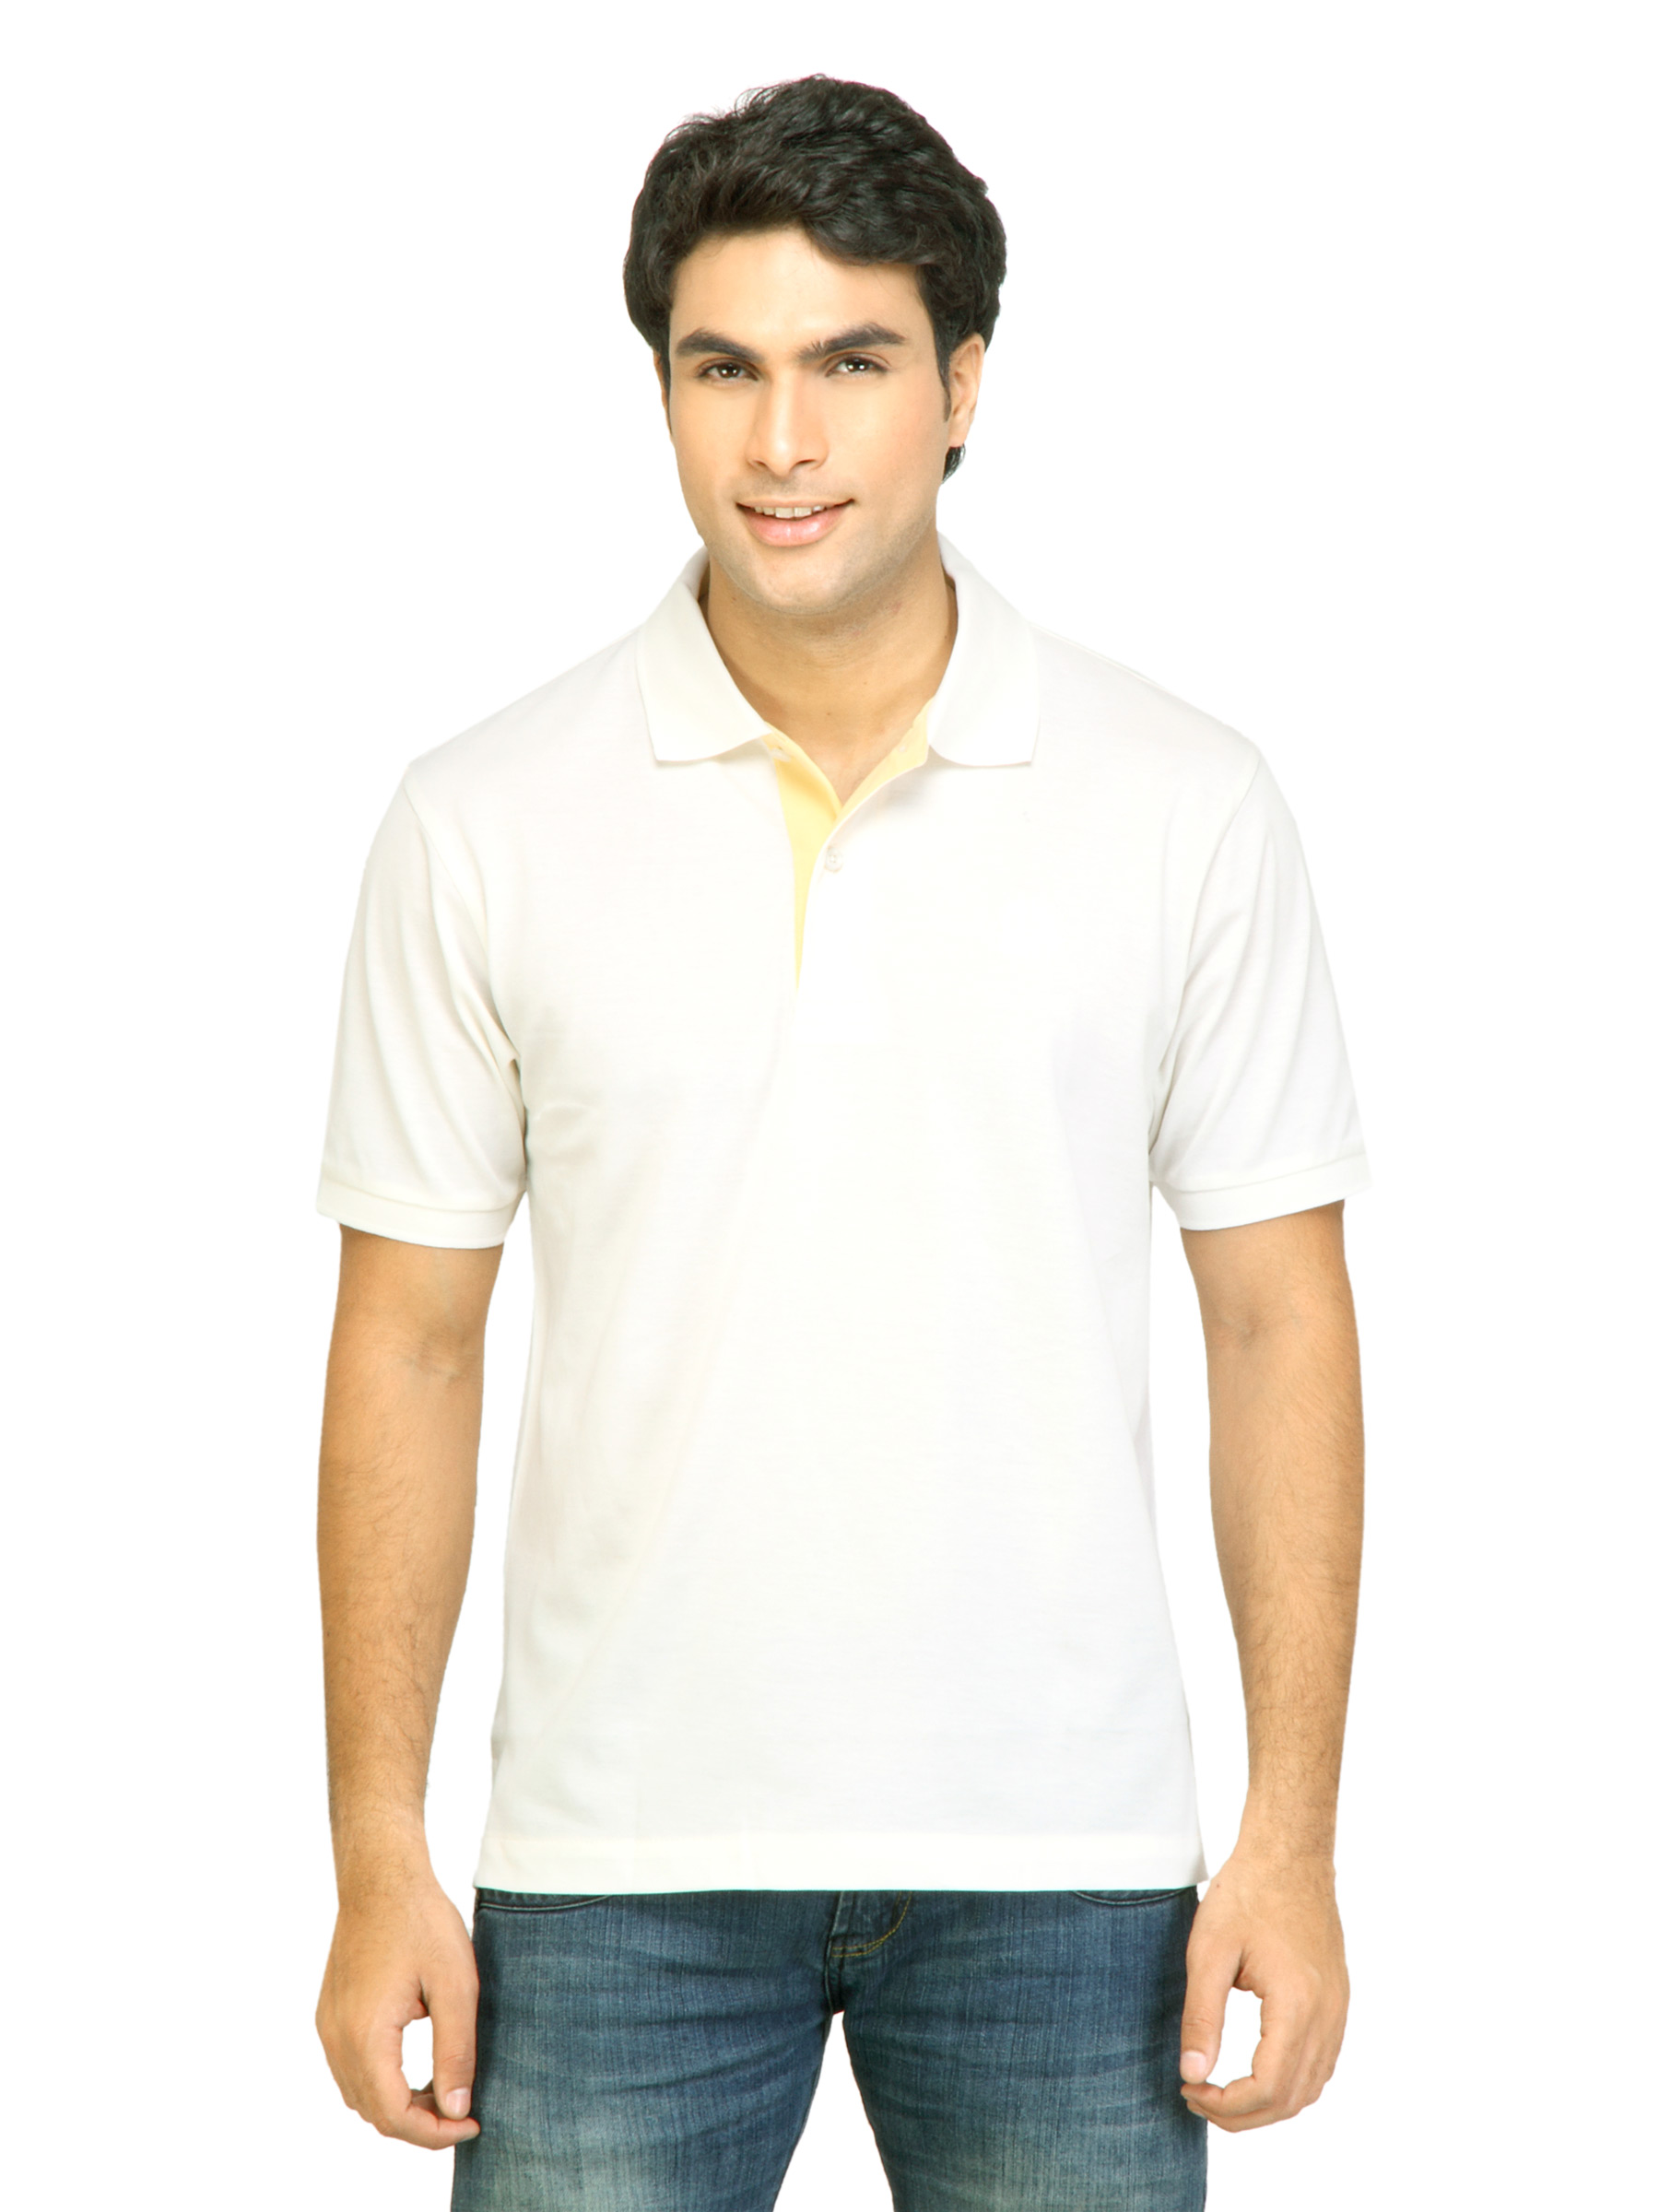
Arrow Sport Men Cream Polo Tshirts
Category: Apparel / Topwear / Tshirts
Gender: Men
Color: Cream
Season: Fall 2012
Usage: Casual